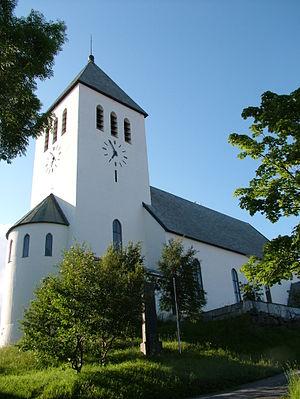
L'église de Svolvær est une église évangélique et luthérienne située à Svolvær, en Norvège.